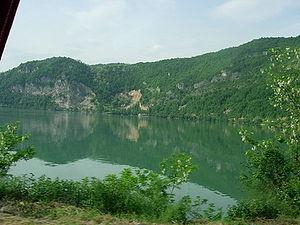
Bajina Bašta est une ville et une municipalité situées dans l’ouest de la Serbie dans la vallée de la Drina. Elles font partie du district de Zlatibor. Au recensement de 2011, la ville comptait 9 133 habitants et la municipalité dont elle est le centre 26 043.
Les régions géographiques de Serbie situées dans la plaine pannonienne sont délimitées par les cours d'eau ; d'autres sont délimitées par des montagnes.